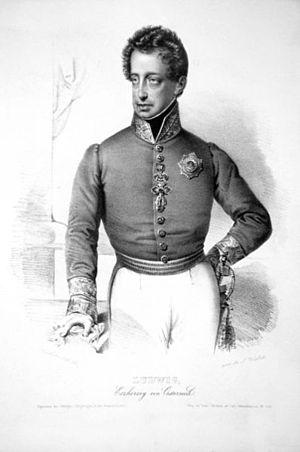
Louis Joseph Antoine Jean d'Autriche, né le 13 décembre 1784 à Florence et mort le 21 décembre 1864 à Vienne, est un archiduc d'Autriche, militaire et politicien. Il est le 14ᵉ enfant de l'empereur Léopold II du Saint-Empire et sa femme Marie-Louise d'Espagne.
La bataille de Neumarkt-Sankt Veit se déroula le 24 avril 1809 à Neumarkt-Sankt Veit, en Bavière. Elle opposa un corps franco-bavarois commandé par le maréchal Jean-Baptiste Bessières à l'armée autrichienne du Feldmarschall-Leutnant Johann von Hiller. L'affrontement se solda par une victoire autrichienne, la supériorité numérique du corps de Hiller forçant Bessières à battre en retraite vers l'ouest. Le 10 avril 1809, l'invasion du royaume de Bavière par les troupes de l'archiduc Charles d'Autriche prit Napoléon au dépourvu. Toutefois, Charles ne sut pas exploiter son avantage et Napoléon contre-attaqua le 19 avril avec des forces considérables, culbutant l'aile gauche autrichienne sous le commandement de Hiller ; défait à Abensberg et Landshut, ce dernier fut contraint de battre en retraite en direction du sud-est.